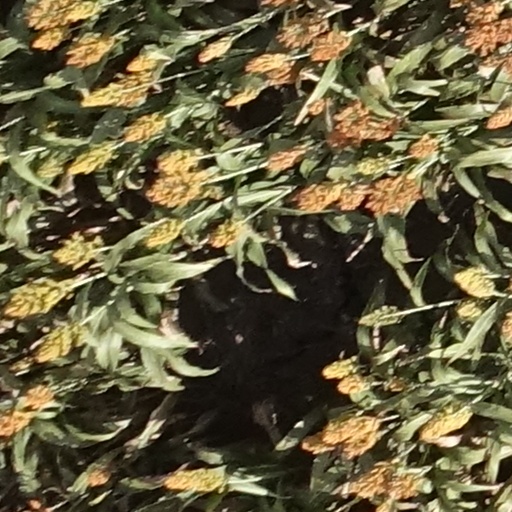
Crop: sorghum